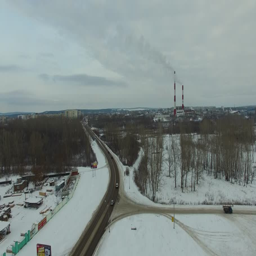
thermal power plant aerial - general form various flights around the thermal power plant in winter frosty cloudy day